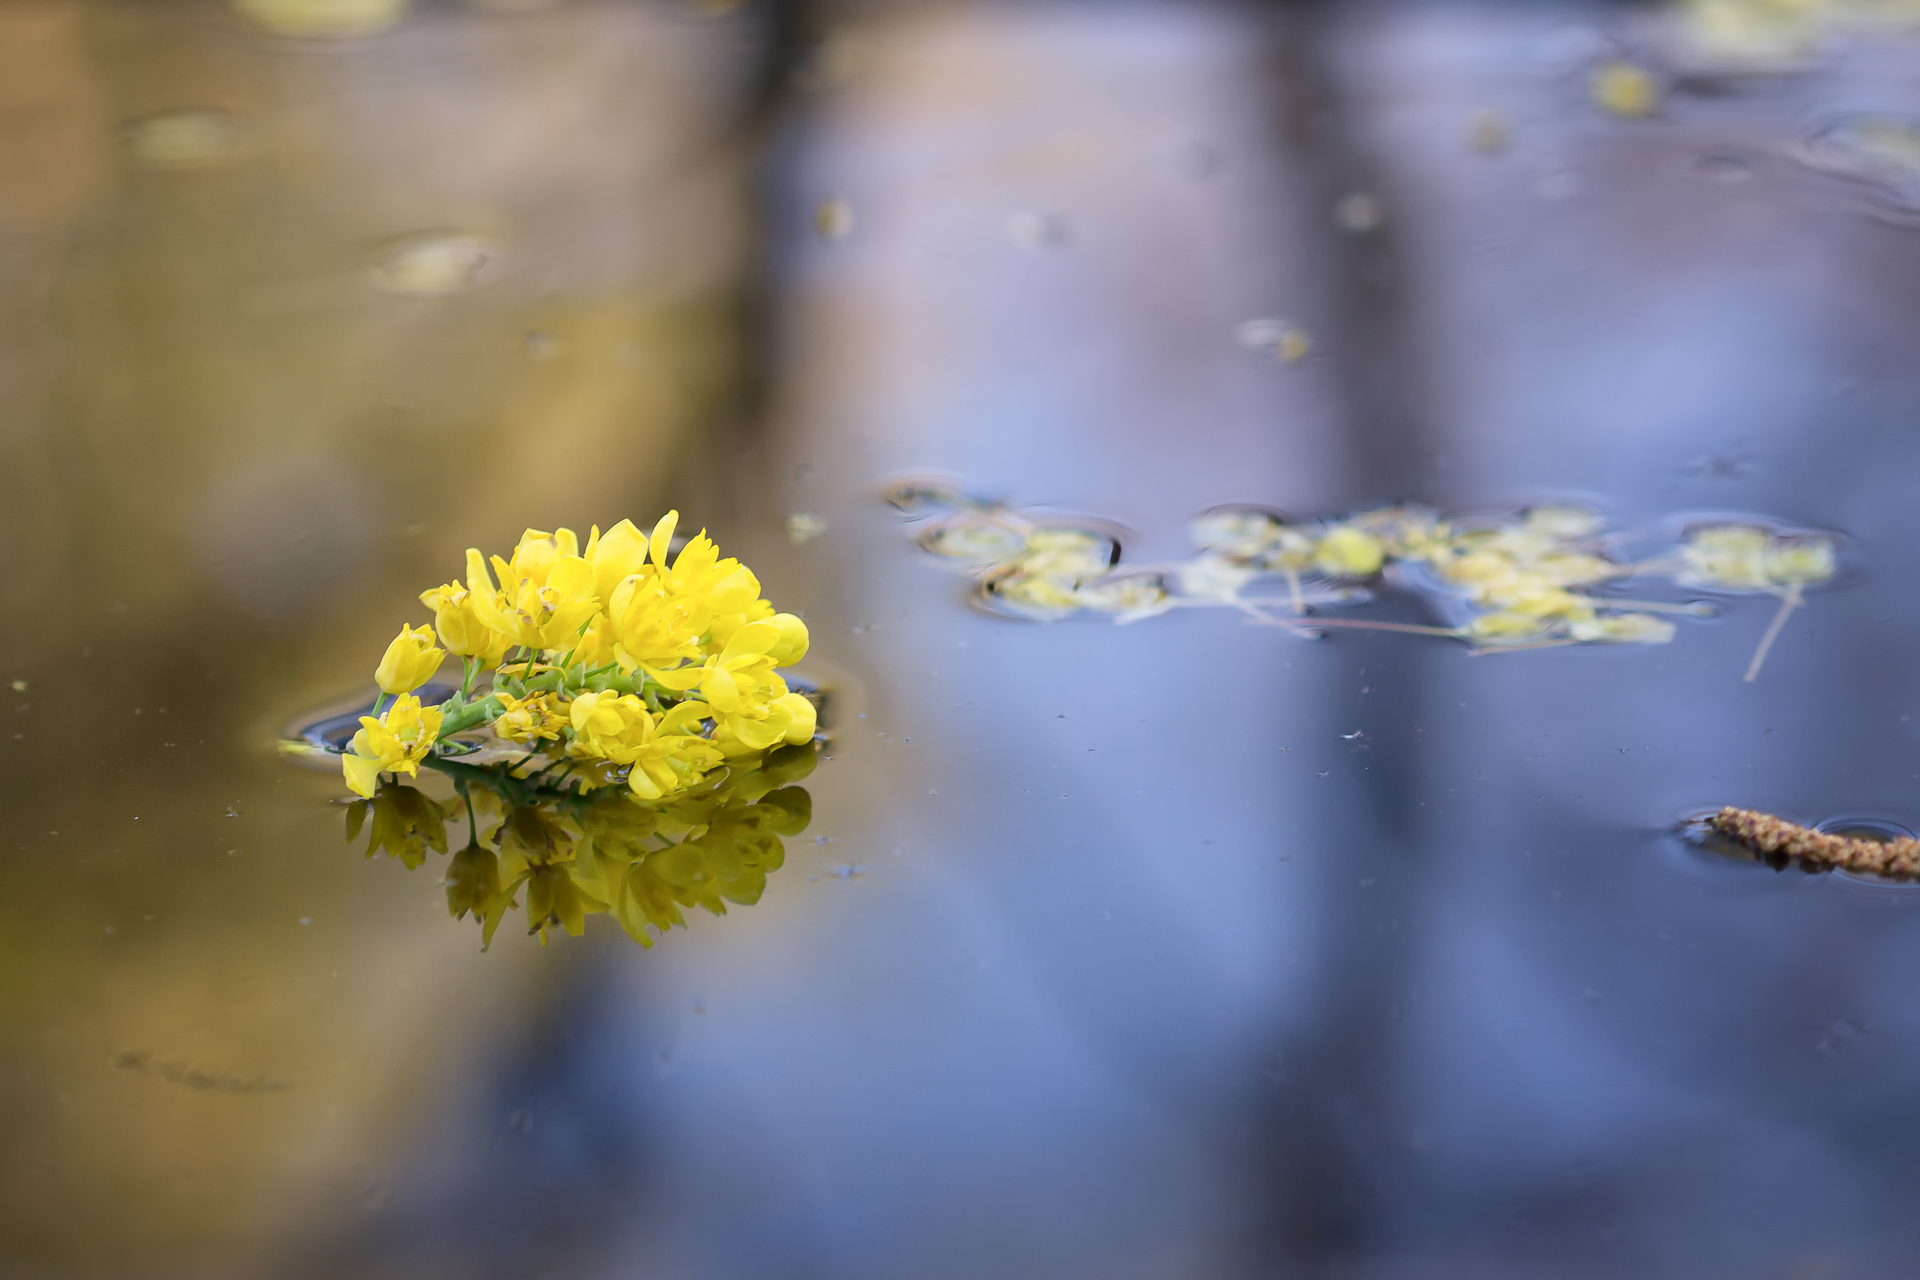
water, nature, branch, blossom, bokeh, plant, photography, sunlight, leaf, flower, petal, pollen, green, reflection, autumn, botany, blue, yellow, flora, season, fauna, wildflower, close up, dof, gelb, apeach, anjapietsch, mftm43lumixpanasonic, microfourthird, 52wochenfotochallenge, panasoniclumixg3, olympusf1845mm, flotsam, drifting, macro photography, plant stem